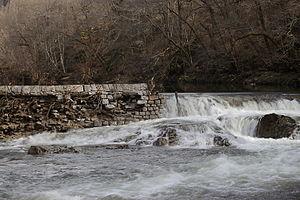
L'ancien Barrage du Saut de la Saule
Le Saut de la Saule est un canyon de France creusé par la Rhue, qui sépare le Cantal et la Corrèze.
La Rhue, également appelée Grande Rhue, mais aussi ruisseau de Clamouze ou ruisseau d'Entraigues dans sa partie amont, est une rivière française du Massif central, affluent de la Dordogne en rive gauche.